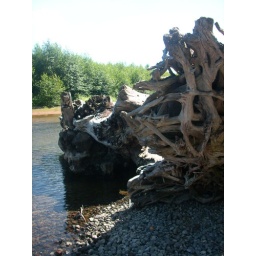
fallen tree at a lake at the base of mount saint helens. in washington state.